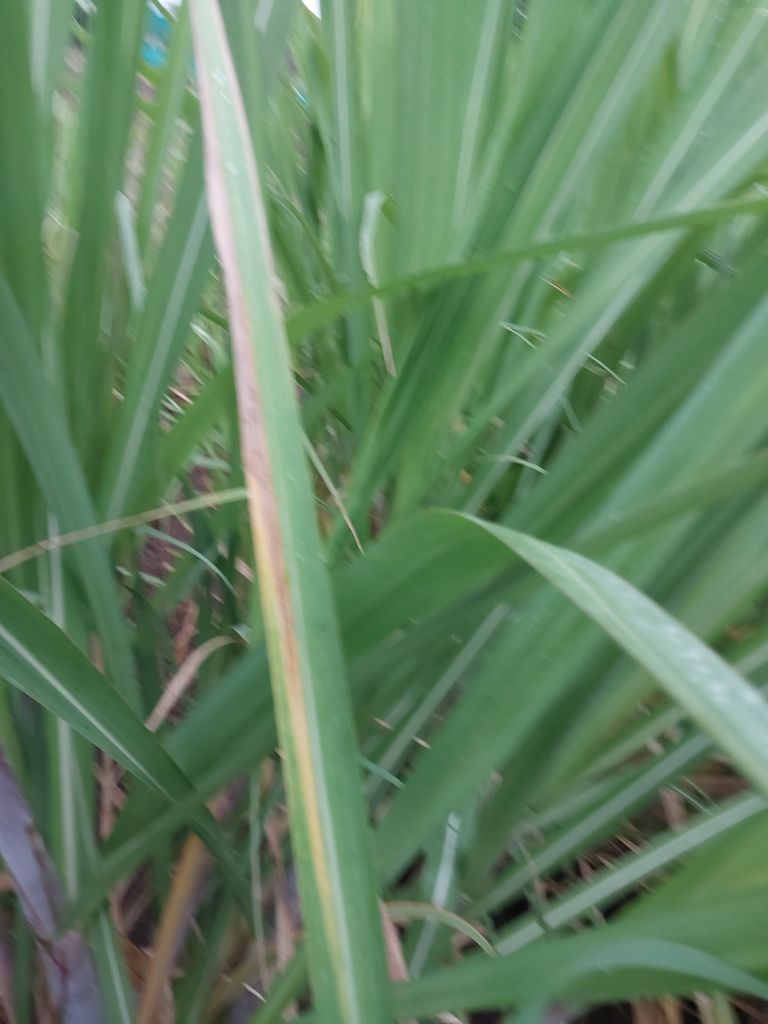
Label: Banded Chlorosis